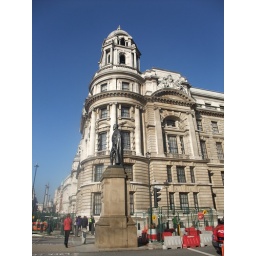
Rare blue sky in London